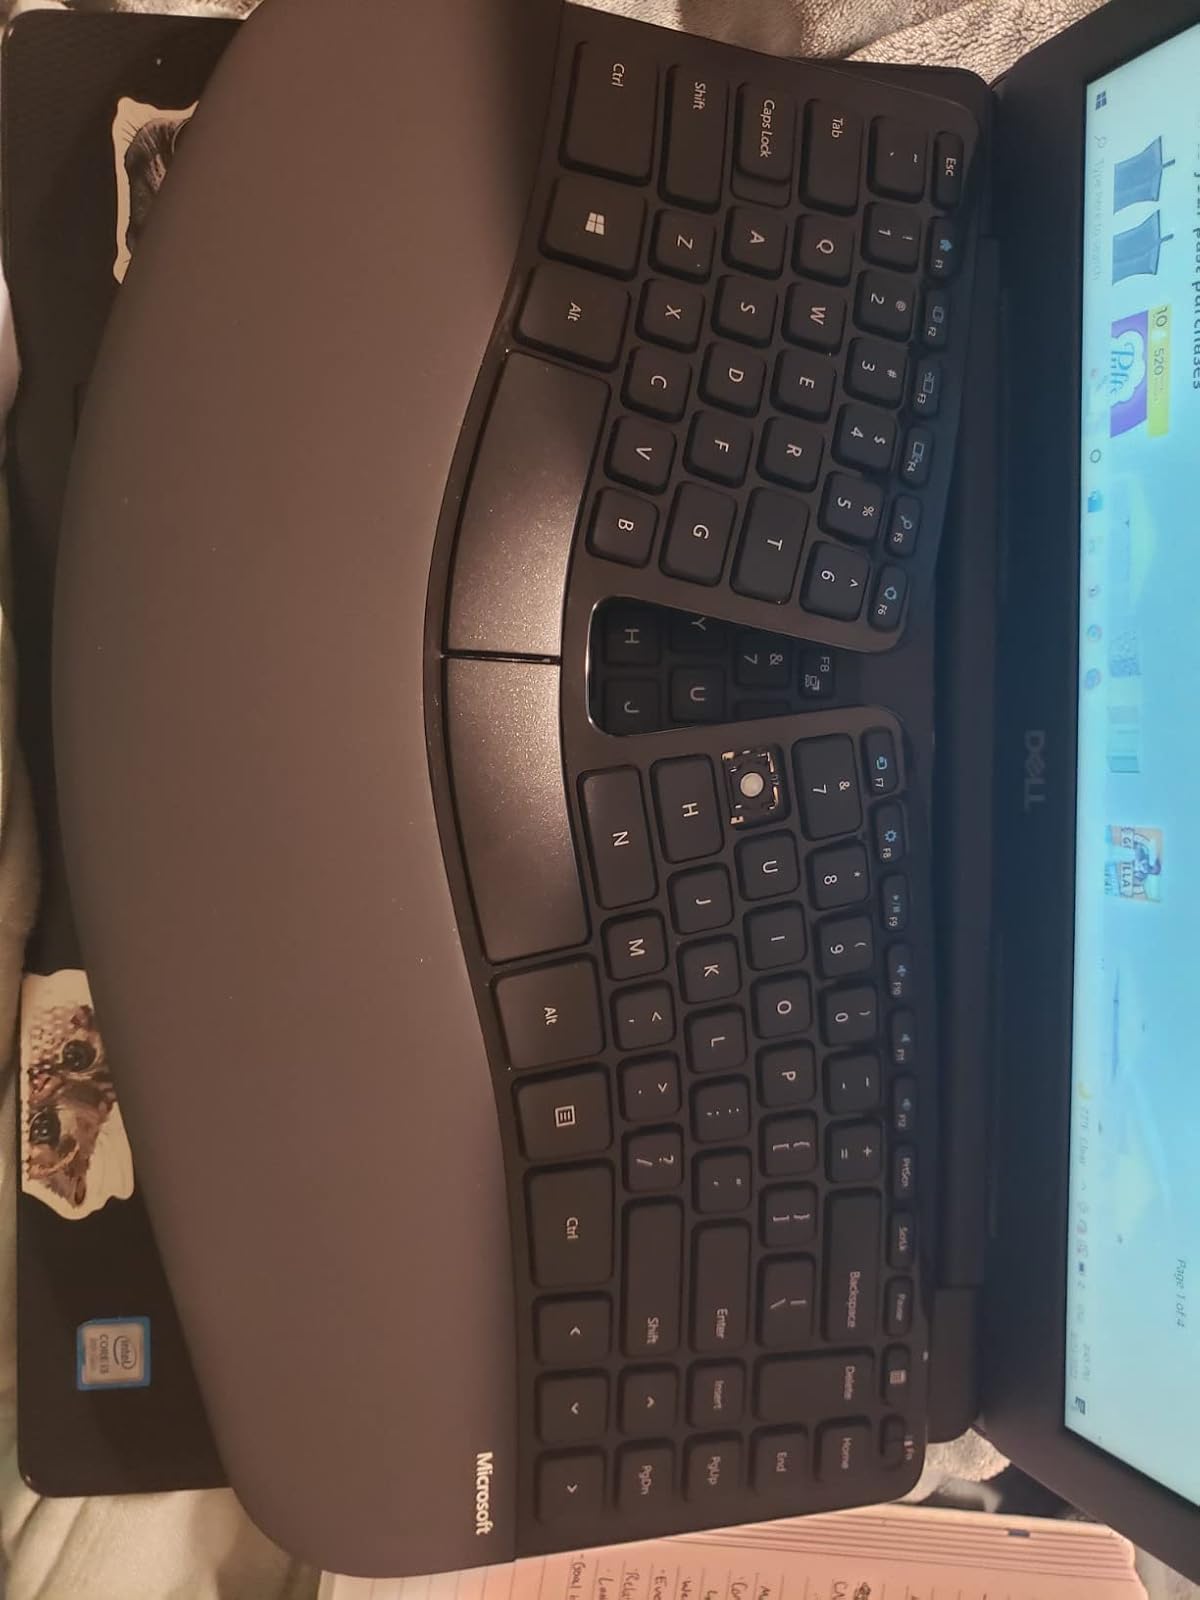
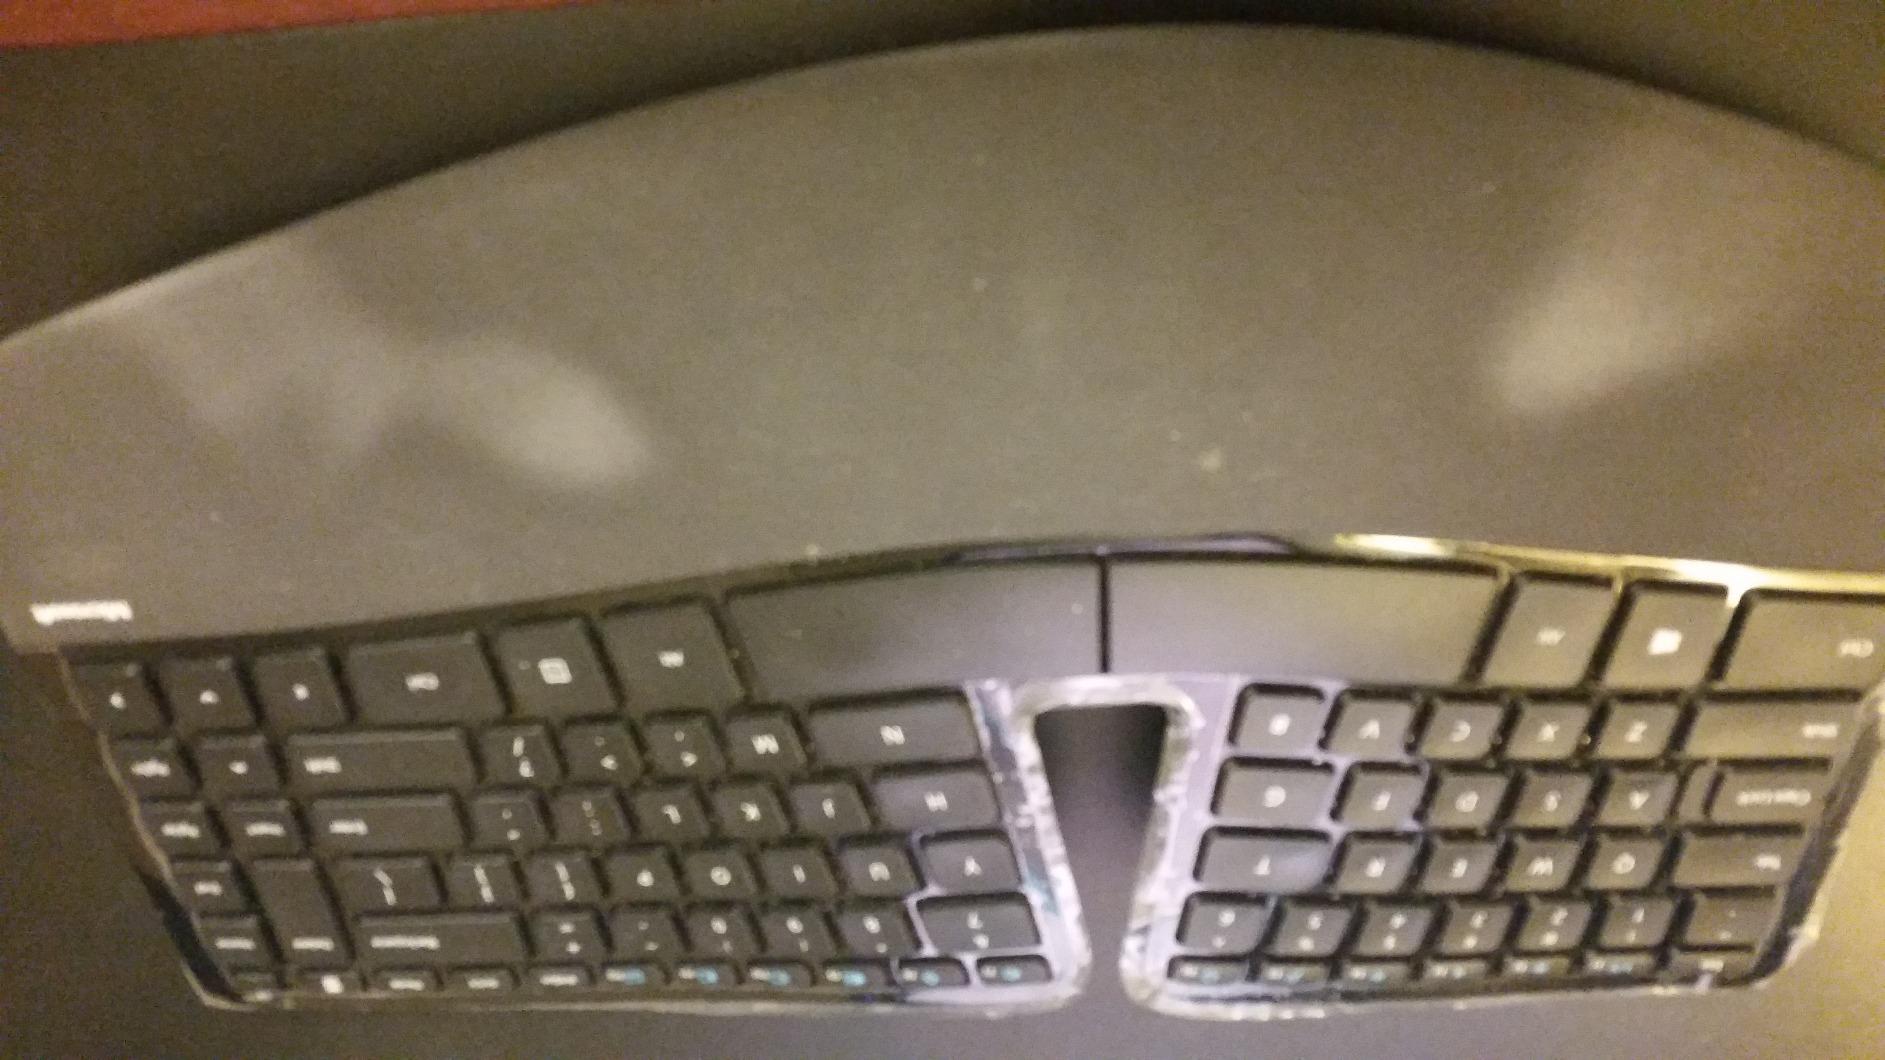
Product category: keyboard
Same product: yes